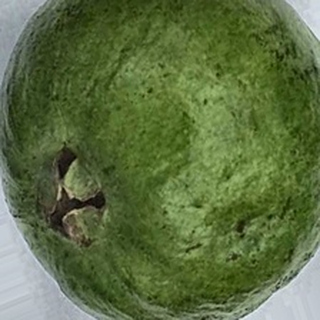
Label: healthy_guava